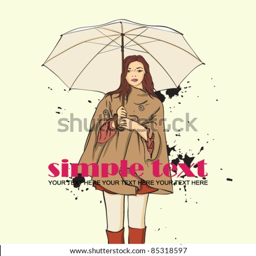
autumnal fashion girl with umbrella on a dirty background .